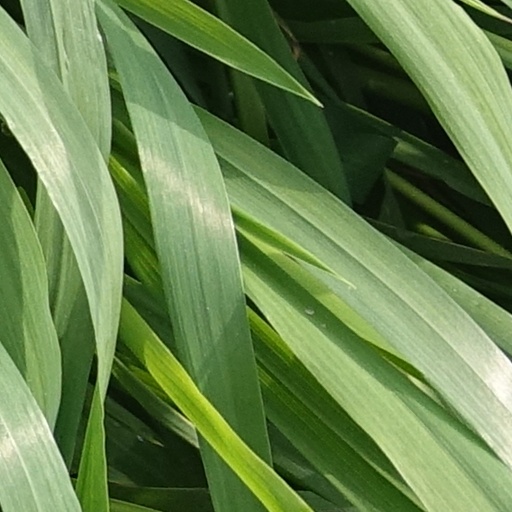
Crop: wheat